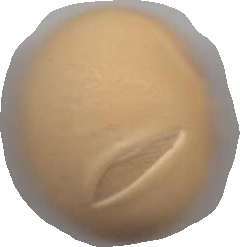
Variety: Grobogan